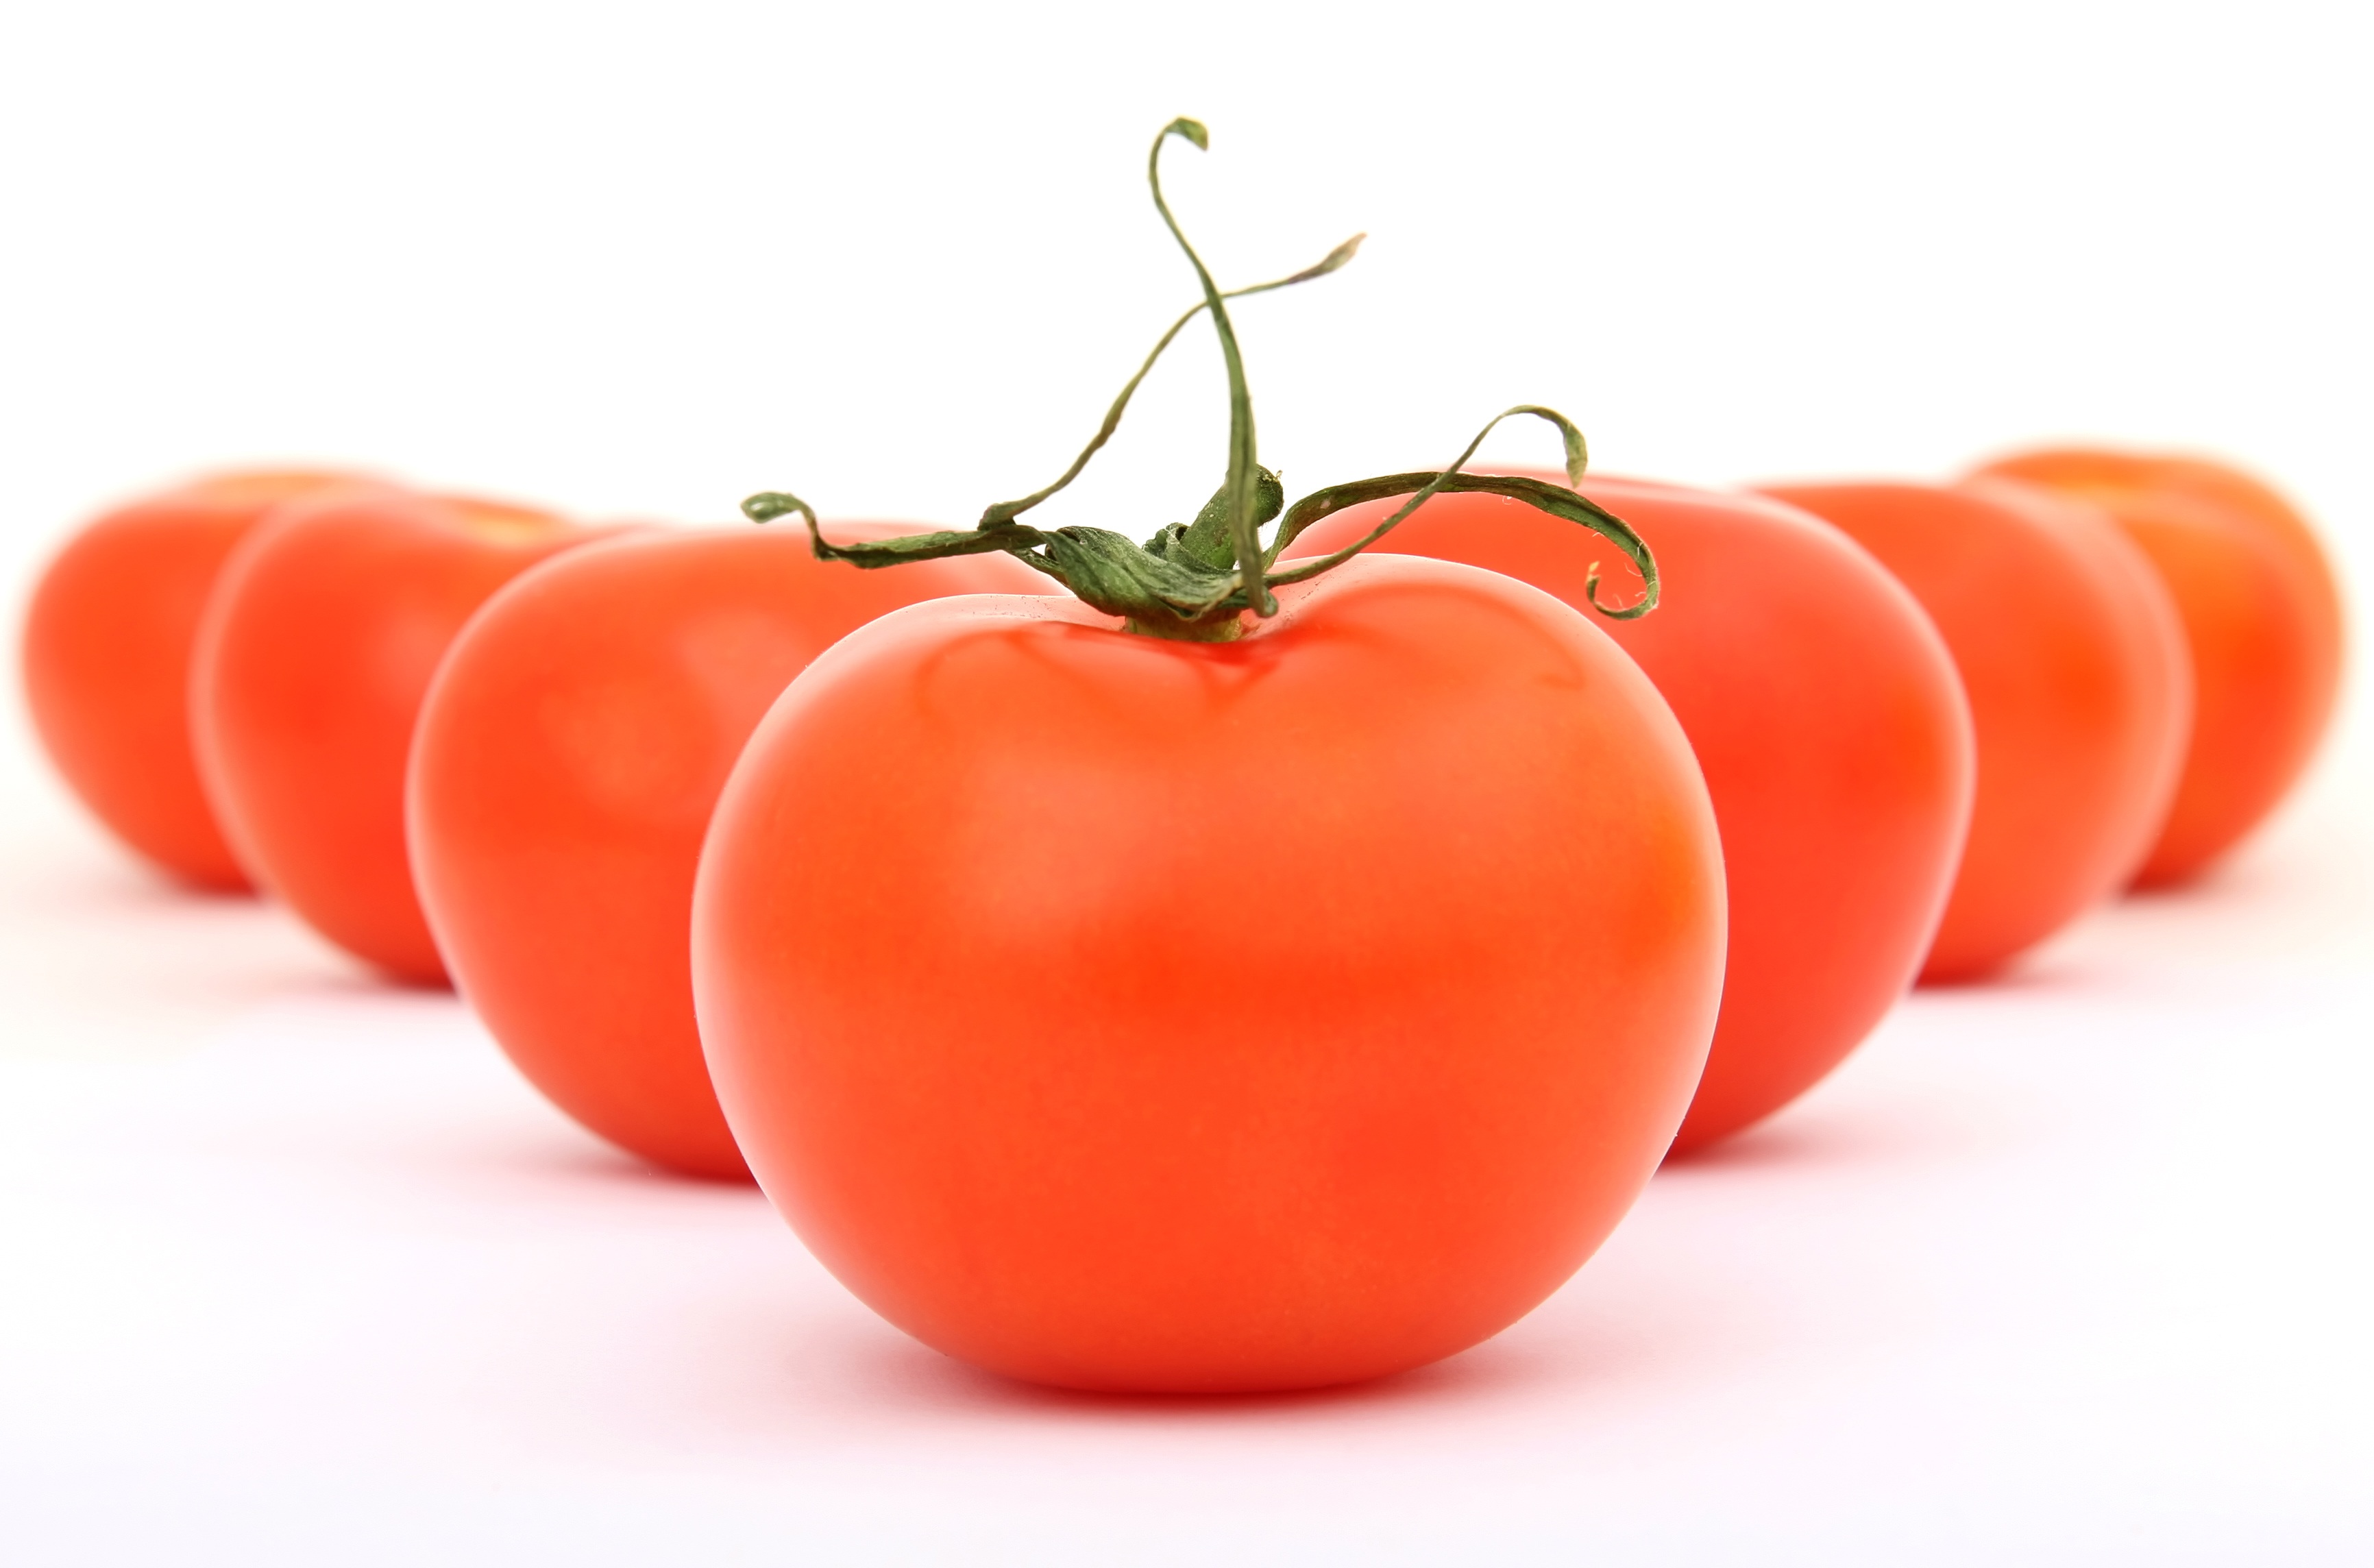
plant, white, fruit, leaf, isolated, food, green, red, cooking, produce, vegetable, macro, natural, fresh, kitchen, weight, colorful, closeup, groceries, healthy, snack, lunch, delicious, health, tomato, stalk, calories, garnish, nutrition, dinner, supermarket, raw, good, fibre, slim, loss, catering, diet, cherry, organic, ingredients, picked, dieting, flowering plant, slimming, appetite, land plant, potato and tomato genus, wholesome